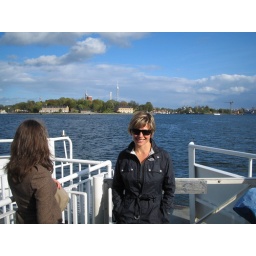
We took the Djurgardsfarjan ferry to the Vasa museum which houses an amazing recovered ship sunk in Stockholm in 1628.